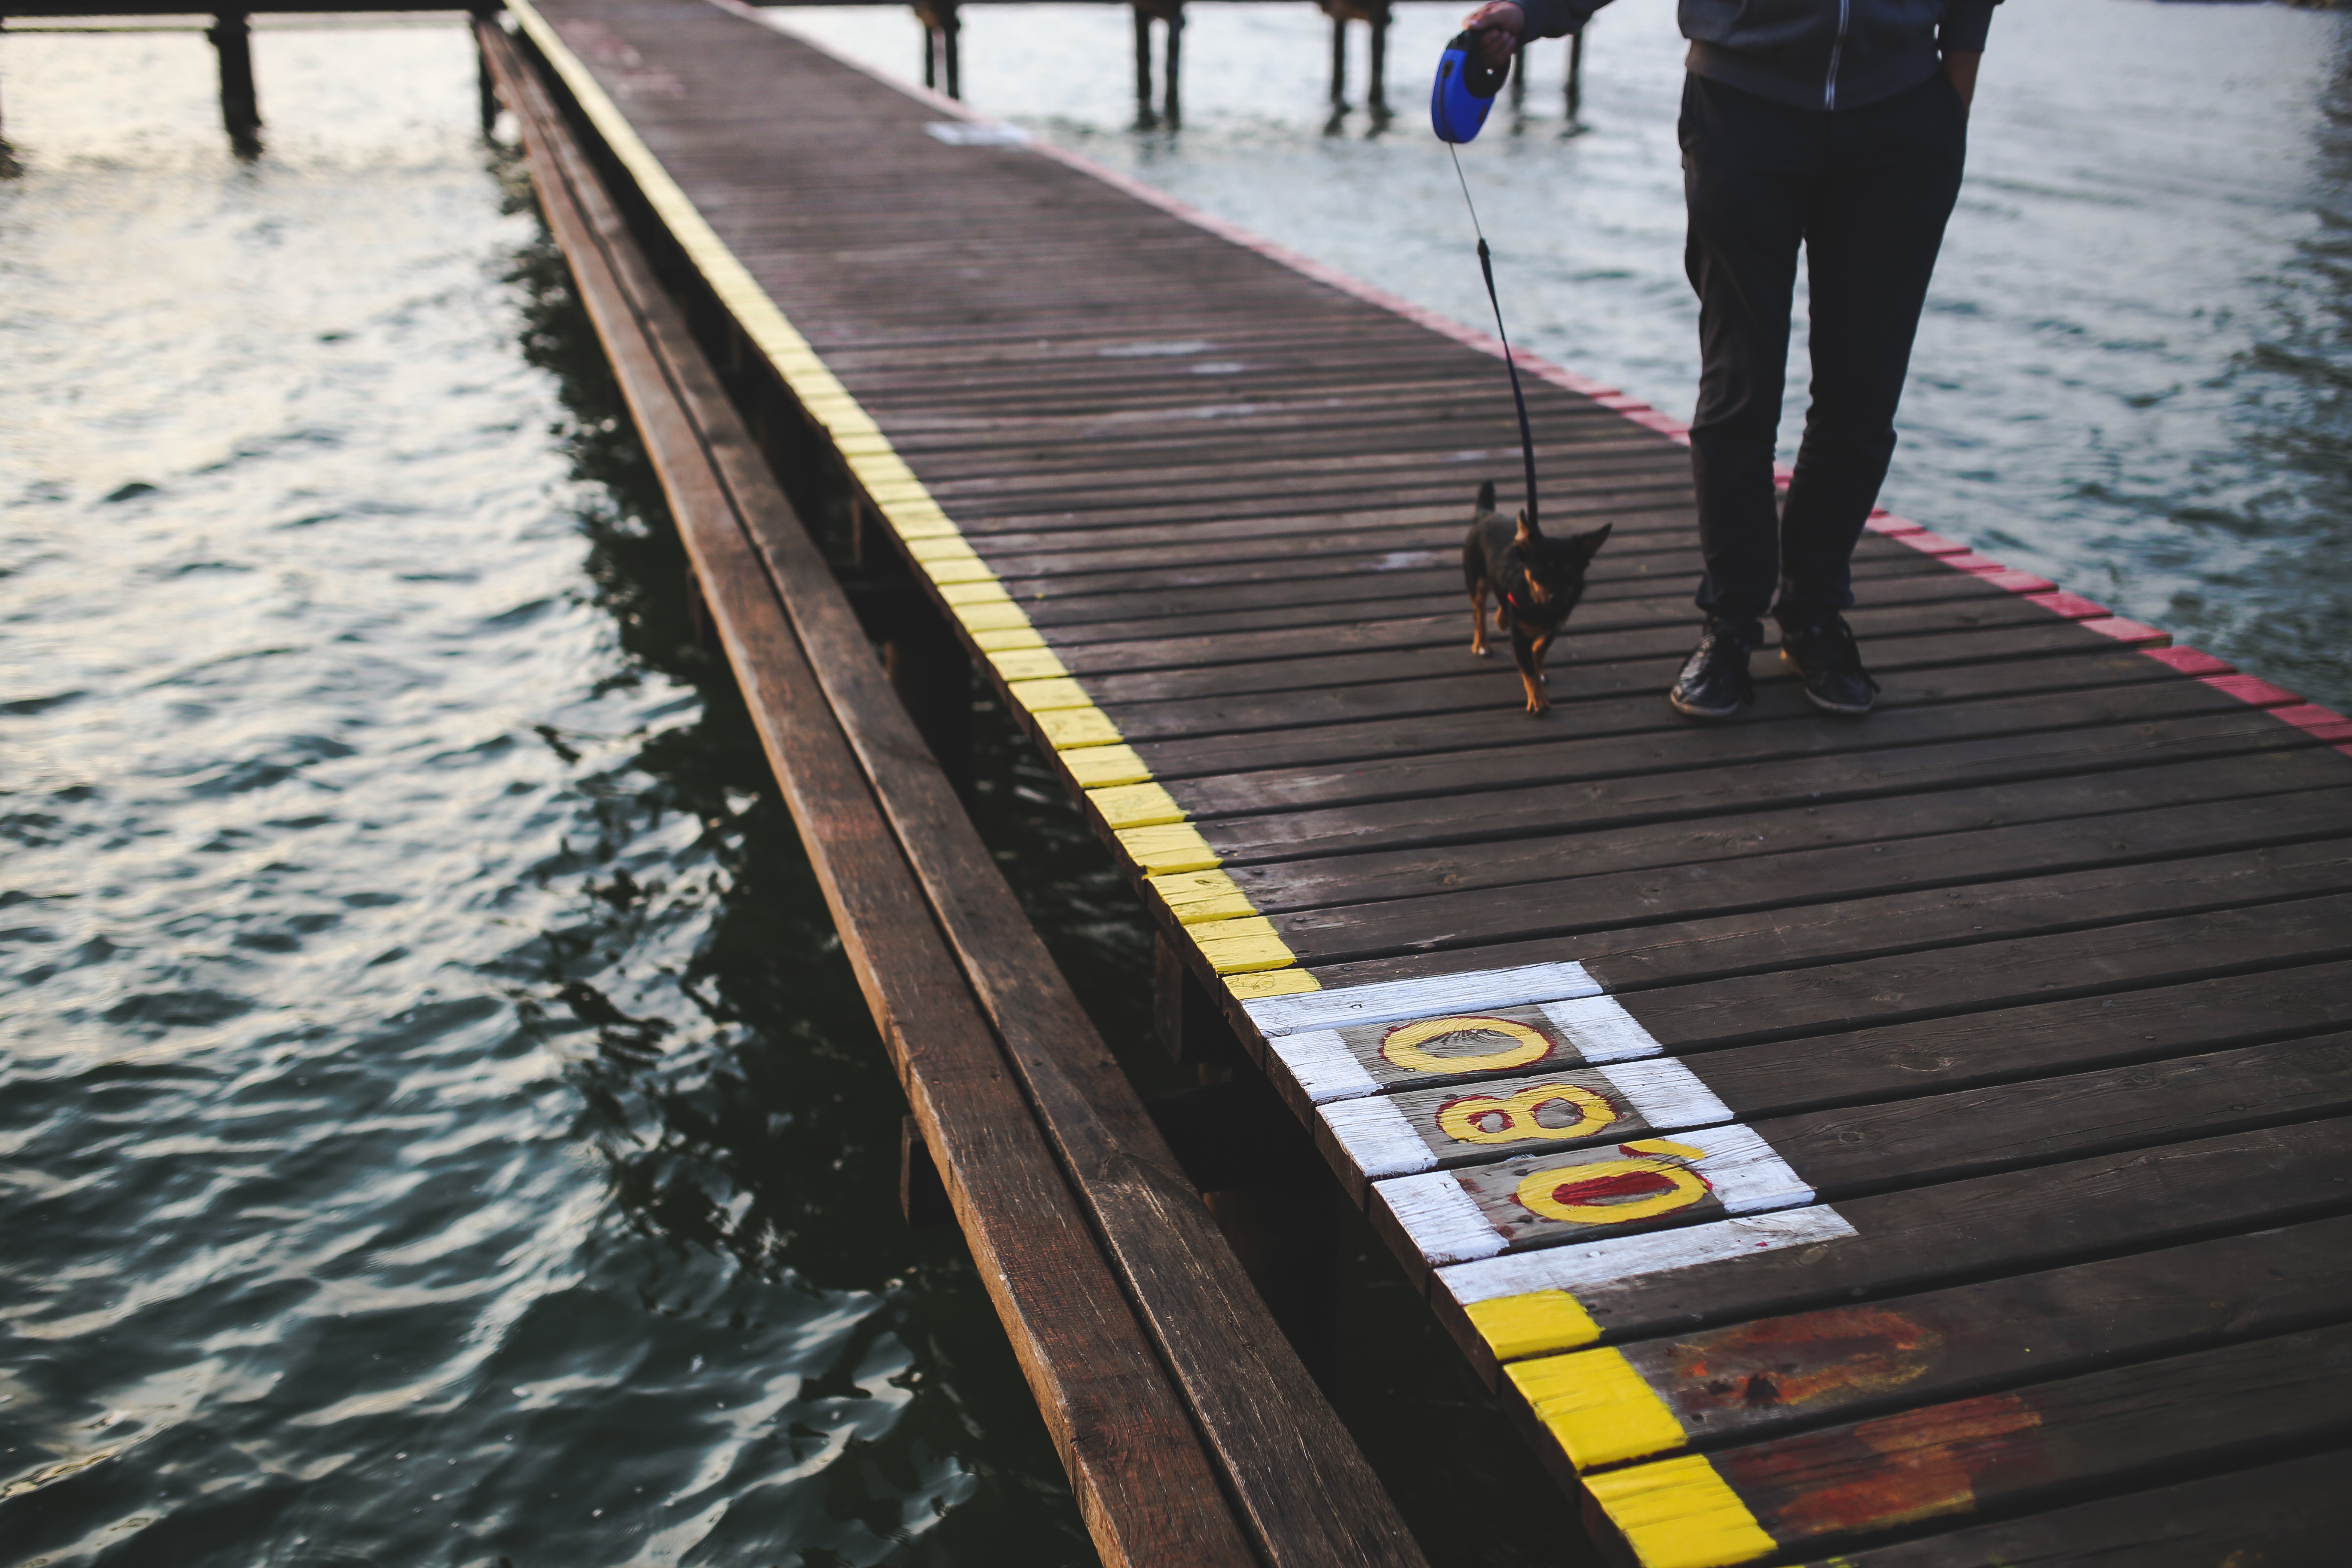
man, water, walking, people, boardwalk, track, bridge, lake, boy, roof, puppy, dog, animal, cute, pier, walkway, guy, walk, evening, vehicle, human, waterway, boating, legs, little puppy